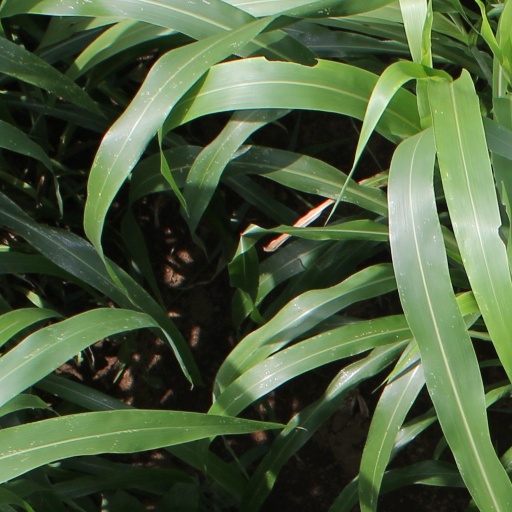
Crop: sorghum